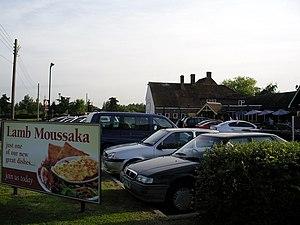
Ower est un hameau situé dans le New Forest, comté du Hampshire, en Angleterre.